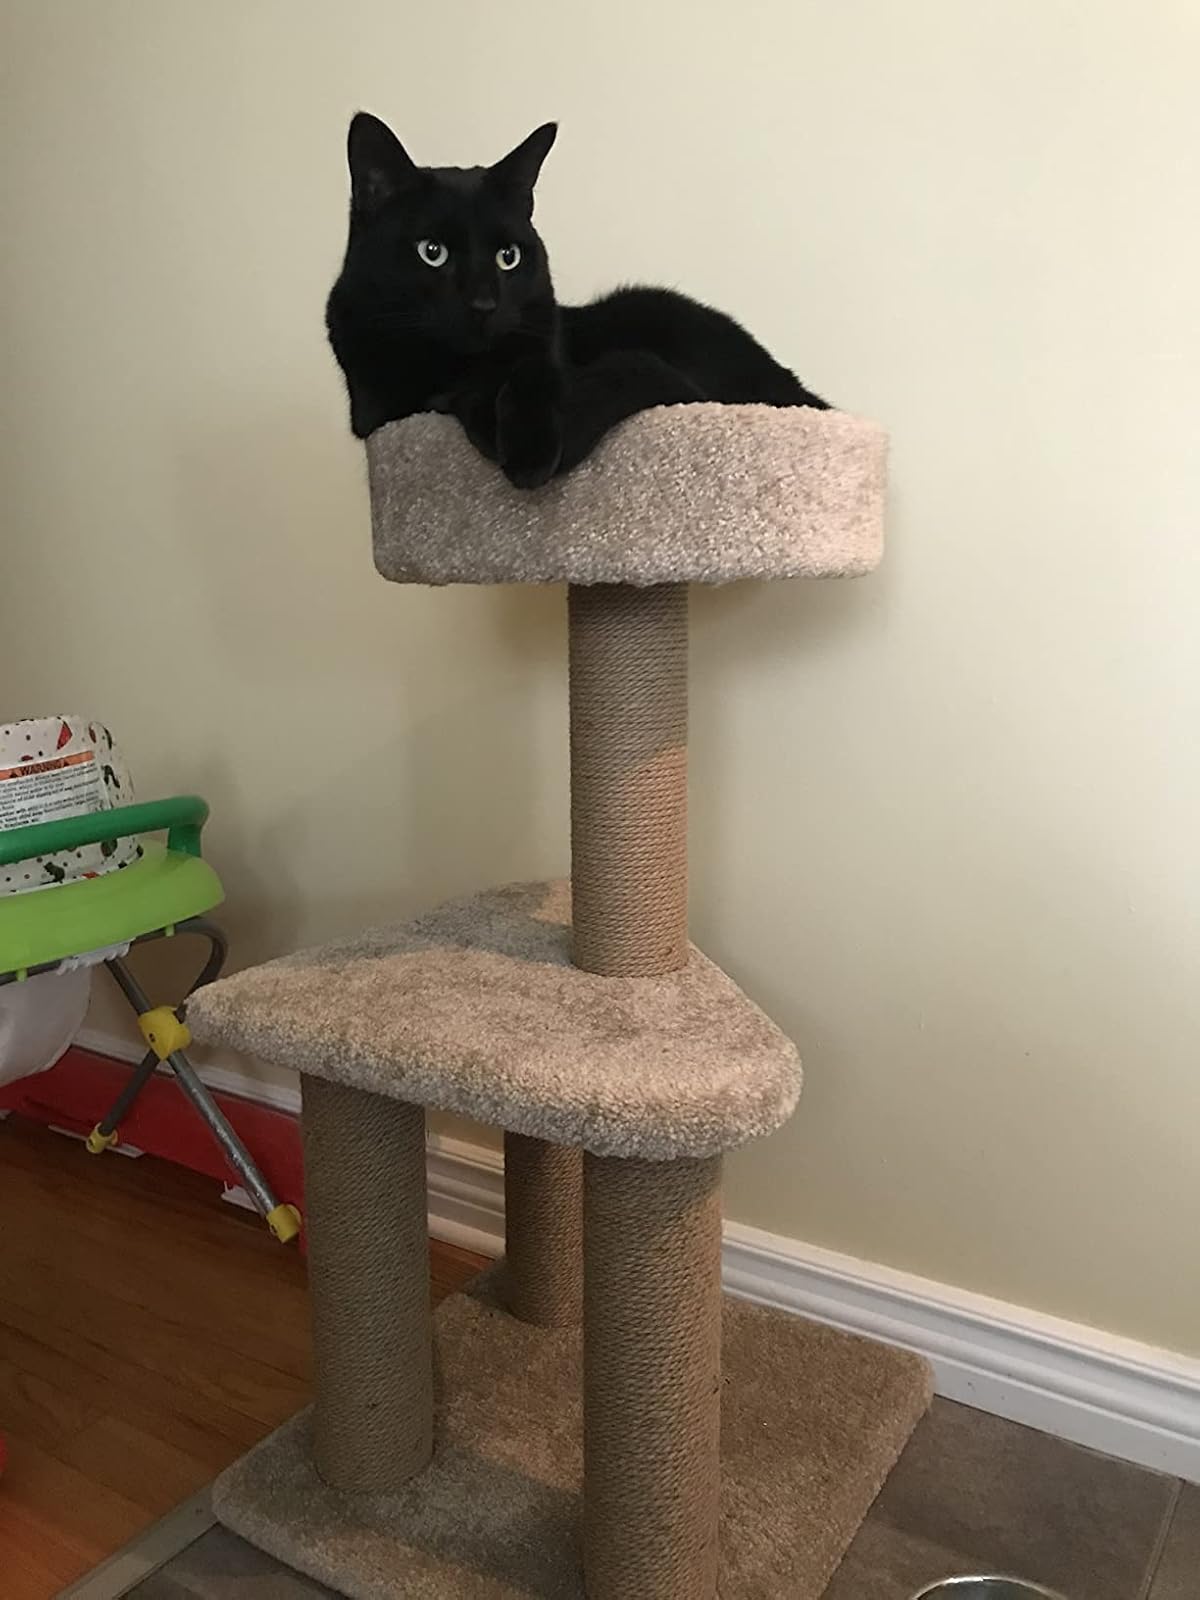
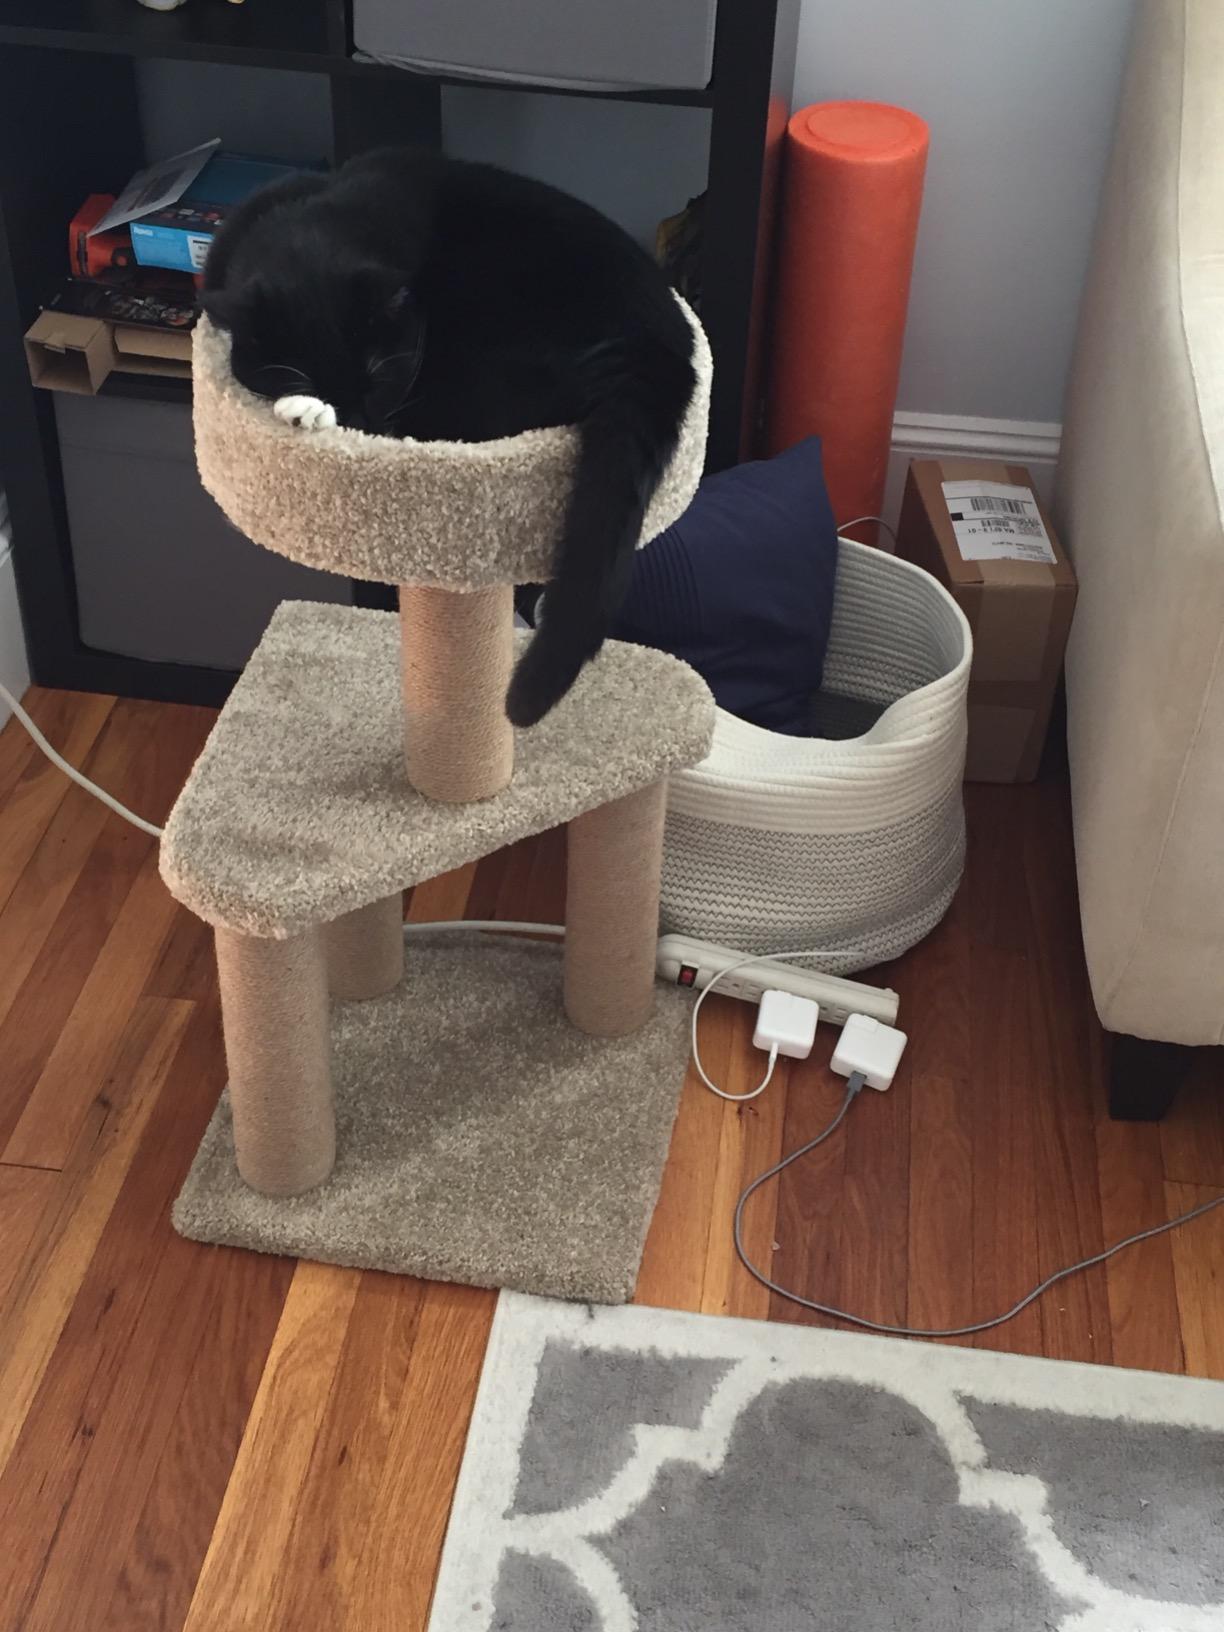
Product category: items_cat tree
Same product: yes